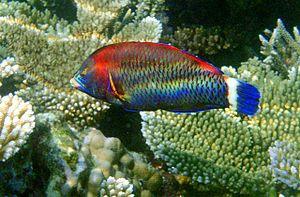
Les Labridae, ou communément nommés les Labres, représentent une vaste famille de poissons avec plus de 500 espèces distinctes. Ils constituent la deuxième plus grande famille des poissons marins et la troisième plus importante famille de l'ordre des Perciformes.